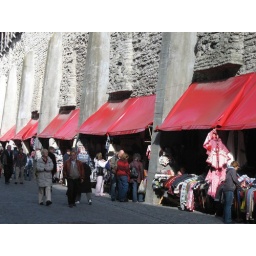
market under medieval wall